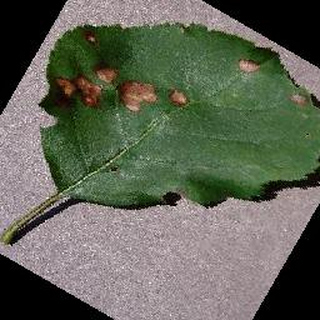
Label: apple_black_rot